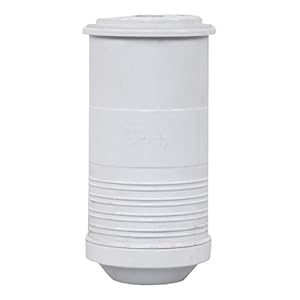
Tata Swach Bulb 6000-Litre Cartridge
Category: Home&Kitchen
Price: 698 (list price: 699)
Rating: 4.2 (3,160 ratings)
About this product: Pure Power Indicator: Indicated purifying power level of the Tata Swach bulb and signals when to replace it|Advanced auto shut-off mechanism: Stops flow of water once the purifying power of the bulb is exhausted|Tata Swach bulb works on patented TSRF technology; The technology removes harmful bacteria and viruses from water and makes it safe to drink|Included Components: Main Unit,User Manual; Warranty Description: Warranty: 6 Months